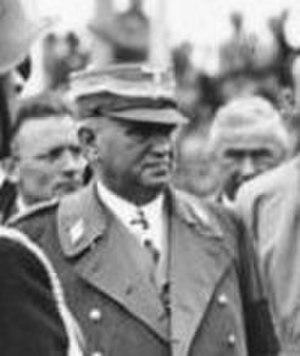
Ludwig Siebert, né le 17 octobre 1874 et mort le 1ᵉʳ novembre 1942, est un homme politique allemand du Troisième Reich. Membre du NSDAP.